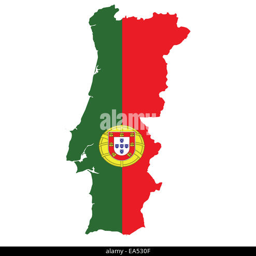
flag and coat of arms overlaid on detailed outline map